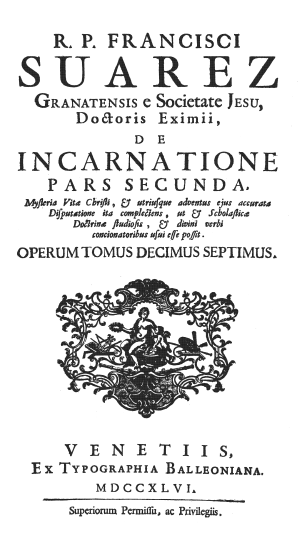
Francisco Suárez / Filosofi / Metafysik
De incarnatione, pars secunda (1746).
Francisco Suárez var en spansk, jesuitisk, katolsk præst, filosof og teolog, en af de ledende figurer i Salamanca-skolen, og anses generelt for at være en af de største skolastikere efter Thomas Aquinas. Hans arbejde markerer skolastikkens overgang fra dens renæssanceperiode til barokken. Han har påvirket tænkere som Leibniz, Hugo Grotius, Pufendorf, Schopenhauer og Heidegger.